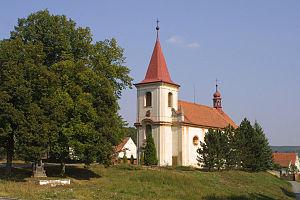
Dobříč est une commune du district de Plzeň-Nord, dans la région de Plzeň, en République tchèque. Sa population s'élevait à 425 habitants en 2019.